Sierra de la Plata

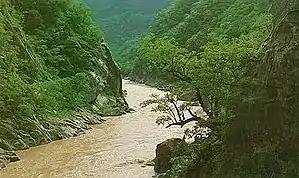
The Pilcomayo river at Tarija, Bolivia.

Before Pedro de Mendoza left Buenos Aires, having no news of the Ayolas expedition, he sent Juan de Salazar Espinosa upriver in search of him. On August 15, 1537, Espinosa established the fort of Nuestra Señora de la Asunción (today Asunción, Paraguay) at the junction of the rivers Paraguay and Pilcomayo.